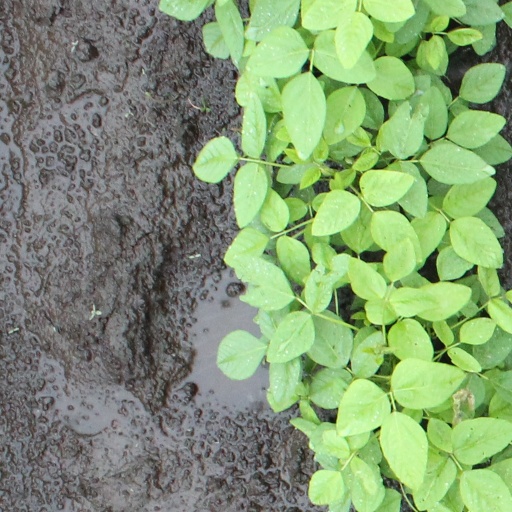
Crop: soybean